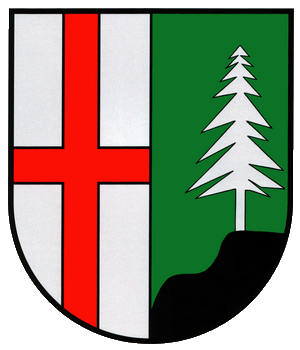
Forst (Hunsrück) est une municipalité allemande située dans le land de Rhénanie-Palatinat et l'arrondissement de Cochem-Zell. Elle fait partie de la commune fusionnée de Zell.